Fargo, North Dakota

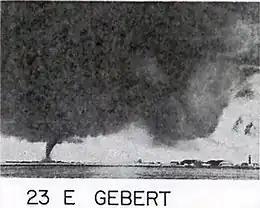
F5 tornado as it approaches Hector International Airport, 1957

Early in the century, the automobile industry flourished, and in 1905, Fargo became home to the Pence Automobile Company, a company that at one time distributed 29% of all Buicks. In addition, Fargo also hosted a regional Ford assembly plant, which by 1917 was assembling some 70 cars per day. The plant would remain in operation until 1956.